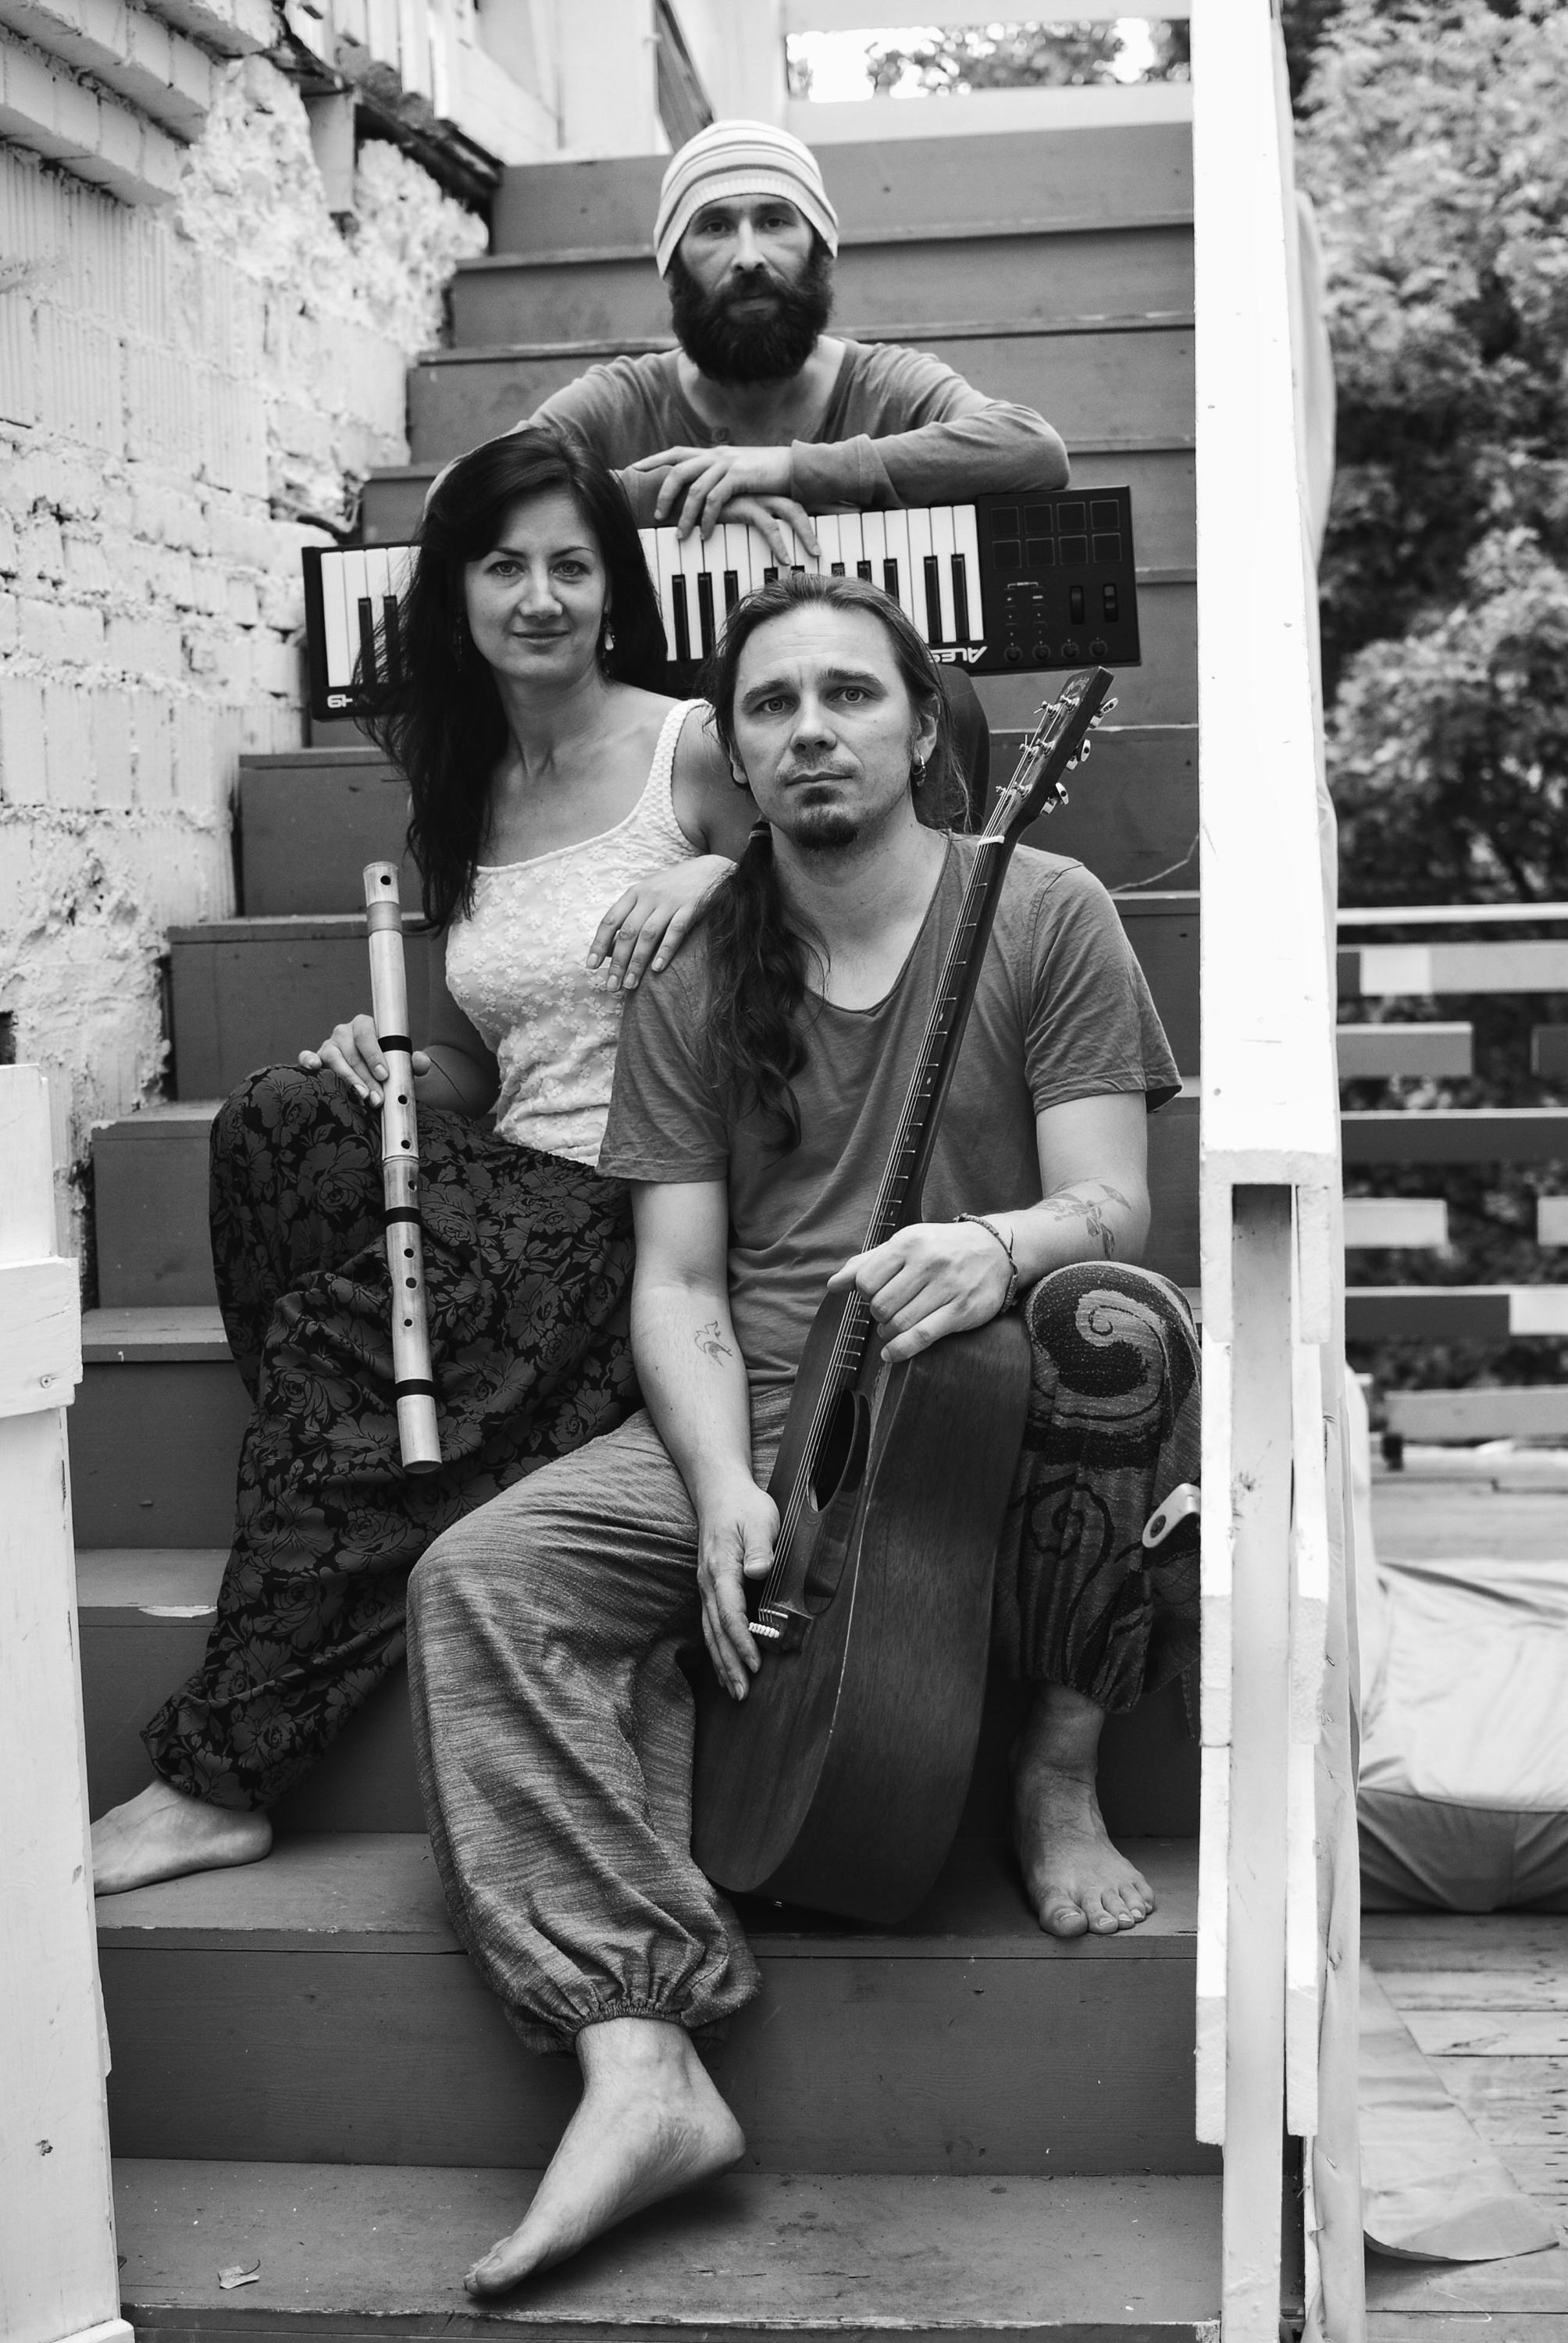
man, person, music, black and white, people, road, white, street, photography, male, sitting, black, monochrome, photograph, snapshot, musicians, image, trio, artists, flute, mantra, monochrome photography, esoteric music, esoterics, songs for the soul, satgita, human positions